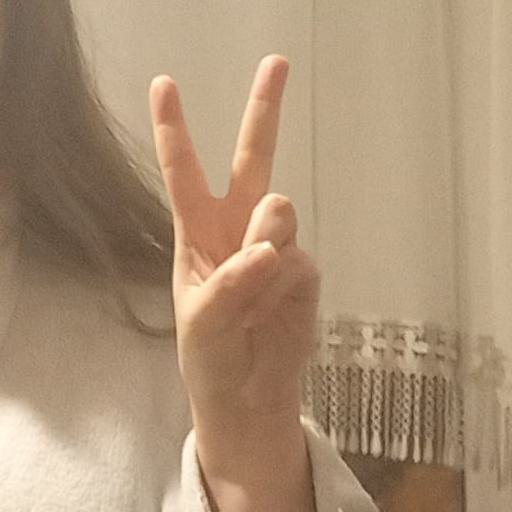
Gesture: peace